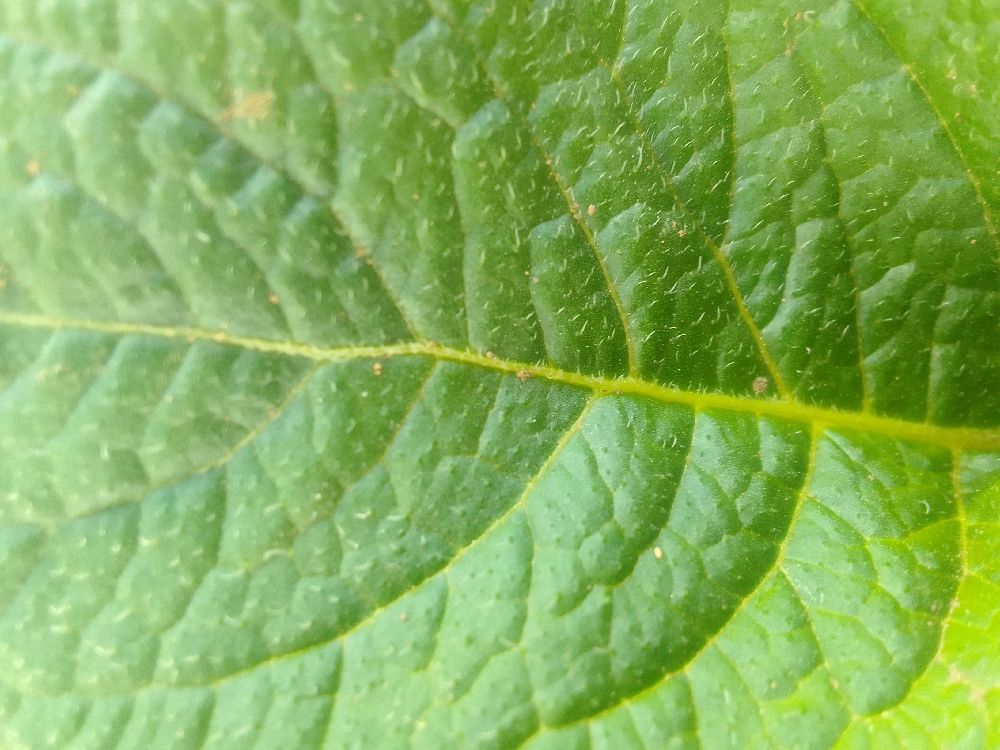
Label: Healthy